Answer in natural language. Considering the relative positions, is framed monochromatic wall decor painting above or below hemnes day bed? Choose between the following options: below or above
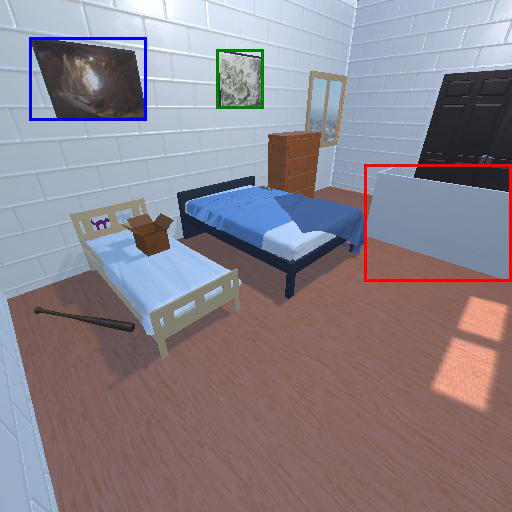
<answer>above</answer>